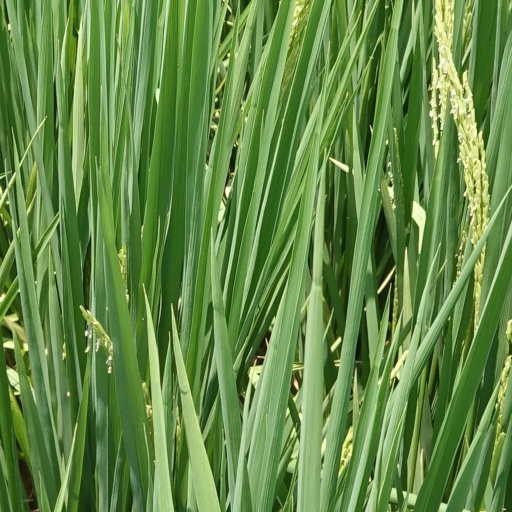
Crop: rice